Culture of Saskatchewan

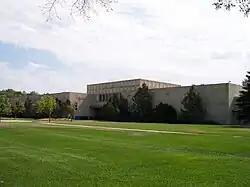
Royal Saskatchewan Museum Regina

There are numerous heritage and cultural attractions in the province of Saskatchewan. Museums, dinosaur digs, aboriginal cultural and heritage sites, art galleries, professional sport venues, spas, handcraft, antique and tea shops, agricultural tours, live theatres and archaeological sites comprise over 600 varied Saskatchewan . Saskatchewan is home to two prominent spas, in Moose Jaw and Watrous, ten provincial historical parks and seven main National Historic Sites.